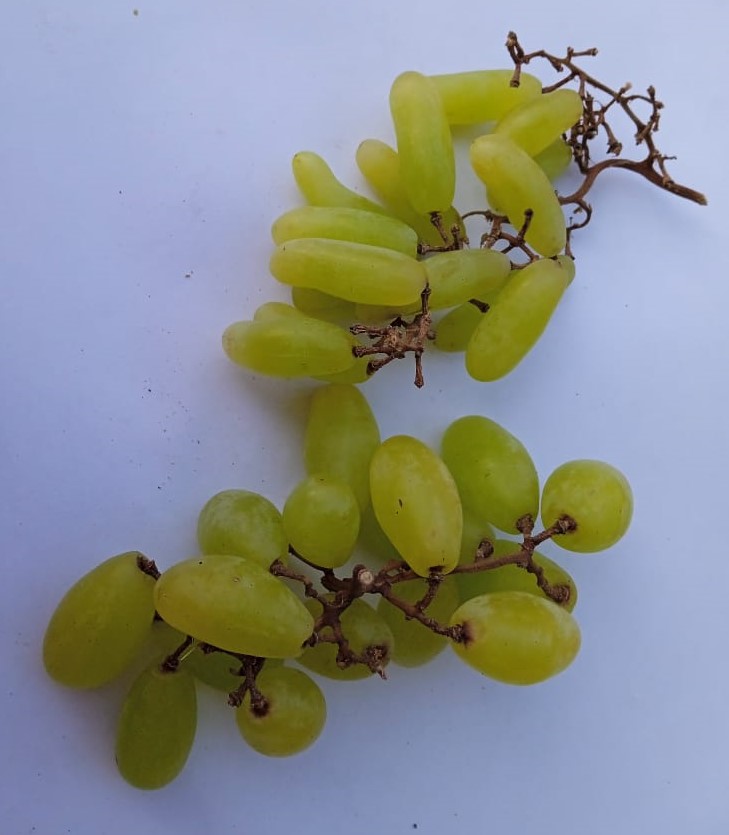
Fruit: grape
Condition: fresh